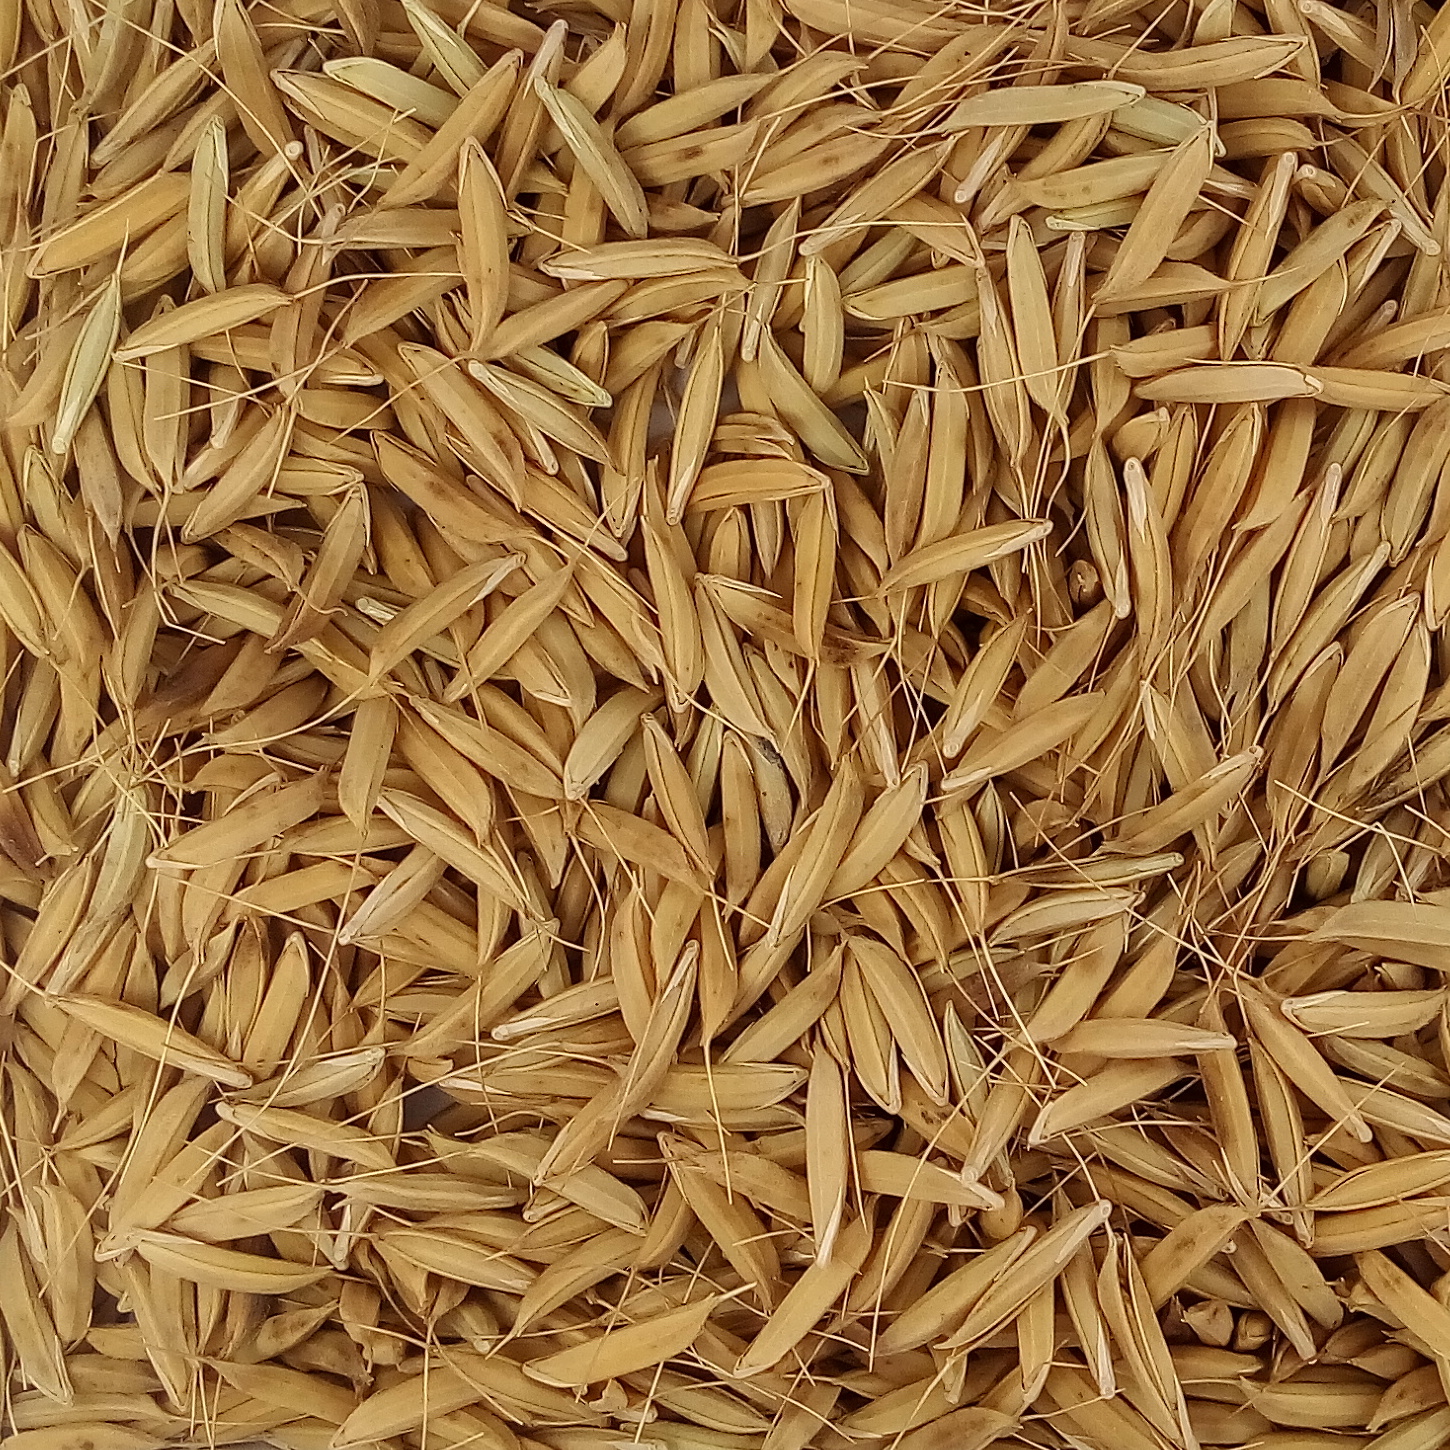
Rice seed variety: CSR_30